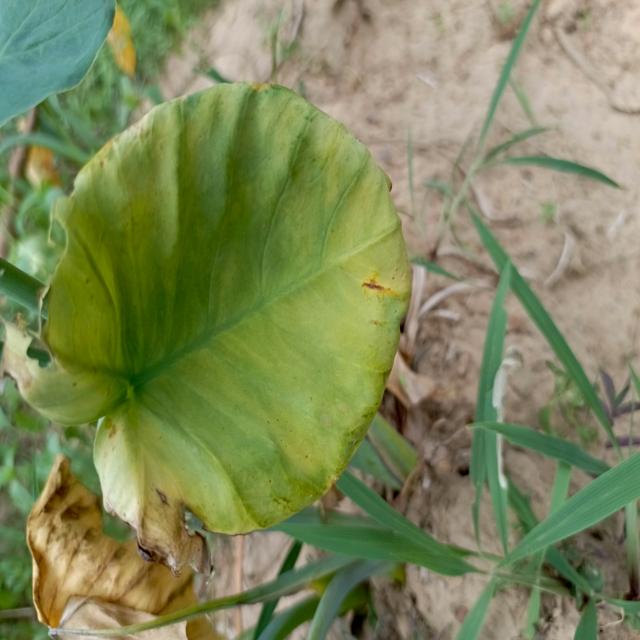
Label: Late_Blight